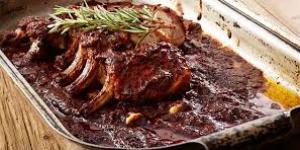
chuletas a la bbq al sarten